Golčův Jeníkov

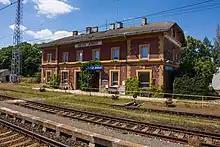
Golčův Jeníkov train station

A hereditary dispute broke out, which lasted until 1817 and brought Golčův Jeníkov to decline. The needle factory was closed and the tobacco factory was moved to Sedlec. In 1817, Kolowrat's daughter Louise of Herberstein eventually bought the estate. Her property was inherited by under-age minor son and the estate was administered by his trustee Hugo of Eger. He founded the Church of Saint Francis of Assisi, had the former tobacco factory rebuilt into a castle, and founded an English style park.